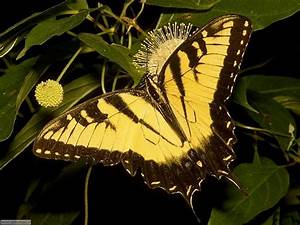
Label: butterfly